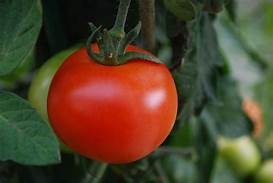
Label: tomato